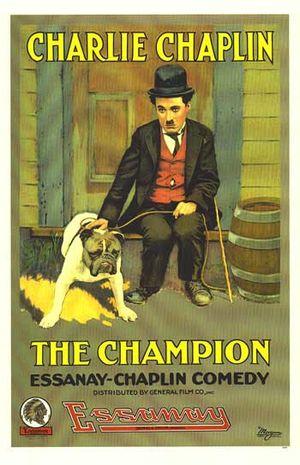
Charlot boxeur est un film américain réalisé par Charles Chaplin, sorti le 11 mars 1915.